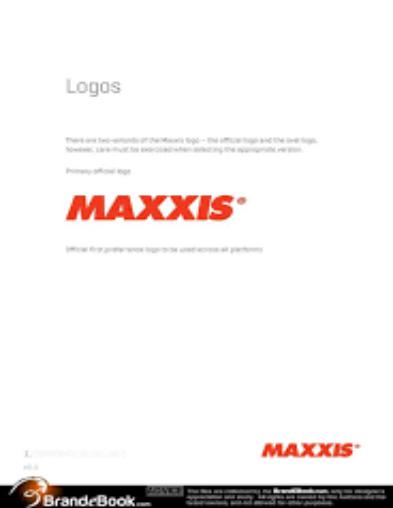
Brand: maxxis
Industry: Transportation